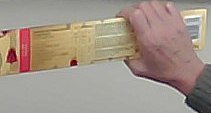
Product: toblerone_white